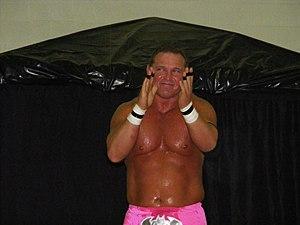
Le catcheur Tim Storm en 2012.